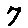
Label: 7